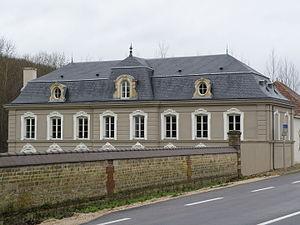
Chateau de Villeneuve, 10110 Bar-sur-Seine